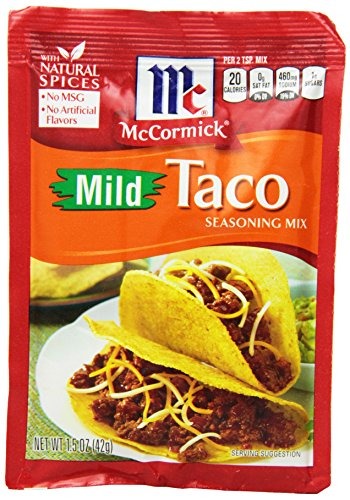
Item Name: McCormick Mild Taco Seasoning Mix, 1.5 oz
Bullet Point 1: Perfect mild taco seasoning mix
Bullet Point 2: Kid-friendly
Bullet Point 3: Made with McCormick herbs and spices
Bullet Point 4: No MSG, artificial flavors or colors
Bullet Point 5: Expert spice blend makes family-favorite tacos every time
Value: 36.0
Unit: Ounce

Price: 0.98